Amazon biome

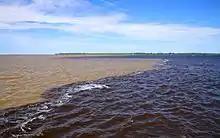
White water of the Solimões and black water of the Rio Negro converge to form the Amazon River

The Guiana Shield is an area of highlands along the border between Brazil and Venezuela and Guyana.